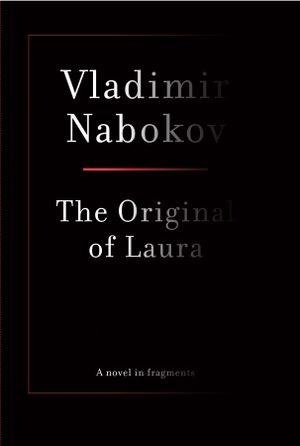
L’Original de Laura est un roman en langue anglaise posthume de l’écrivain russe naturalisé américain Vladimir Nabokov, publié pour la première fois en 2009.